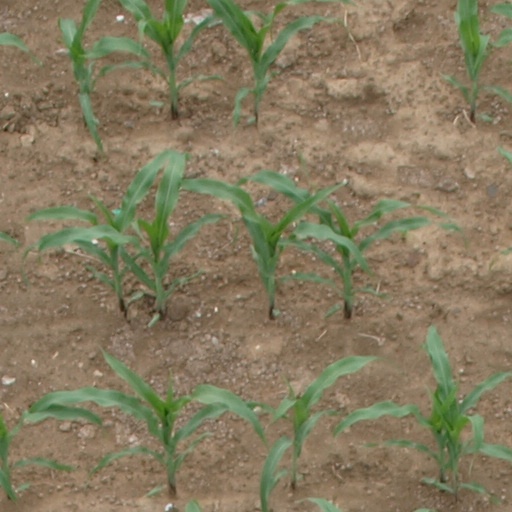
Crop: maize; corn